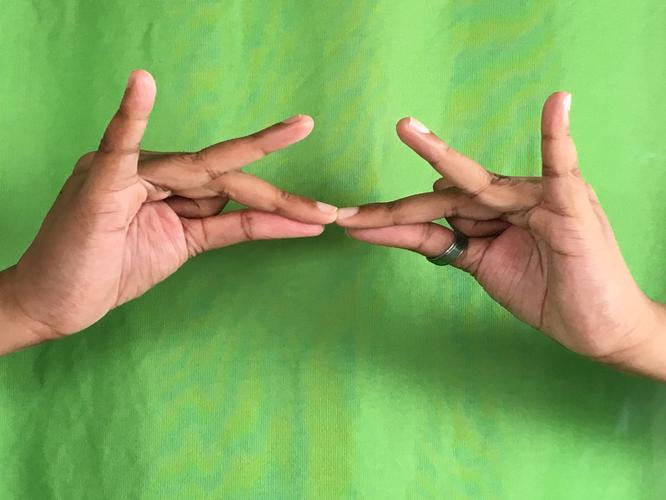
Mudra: Sakata
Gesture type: double_hand